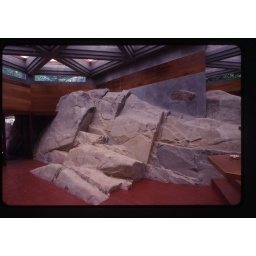
The house is built around a 12x12x60 whale rock that anchors the house to the island and forms a wall of the lobby.